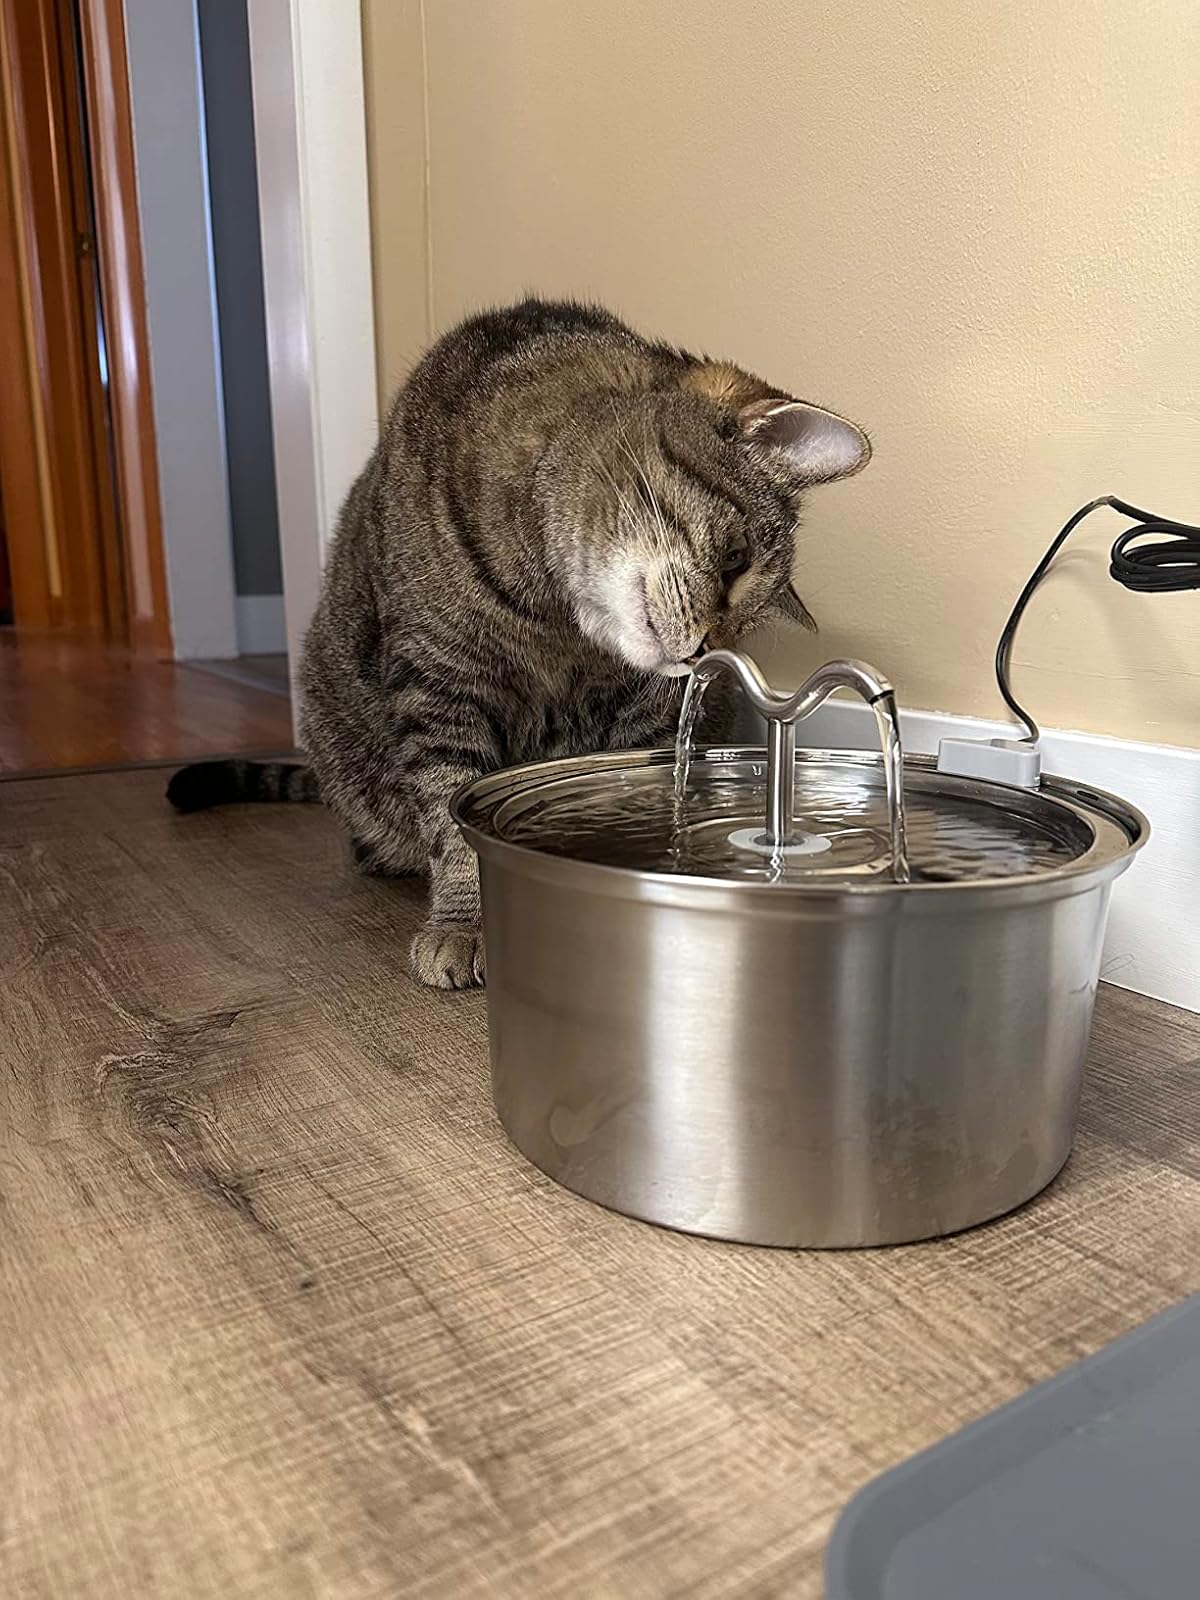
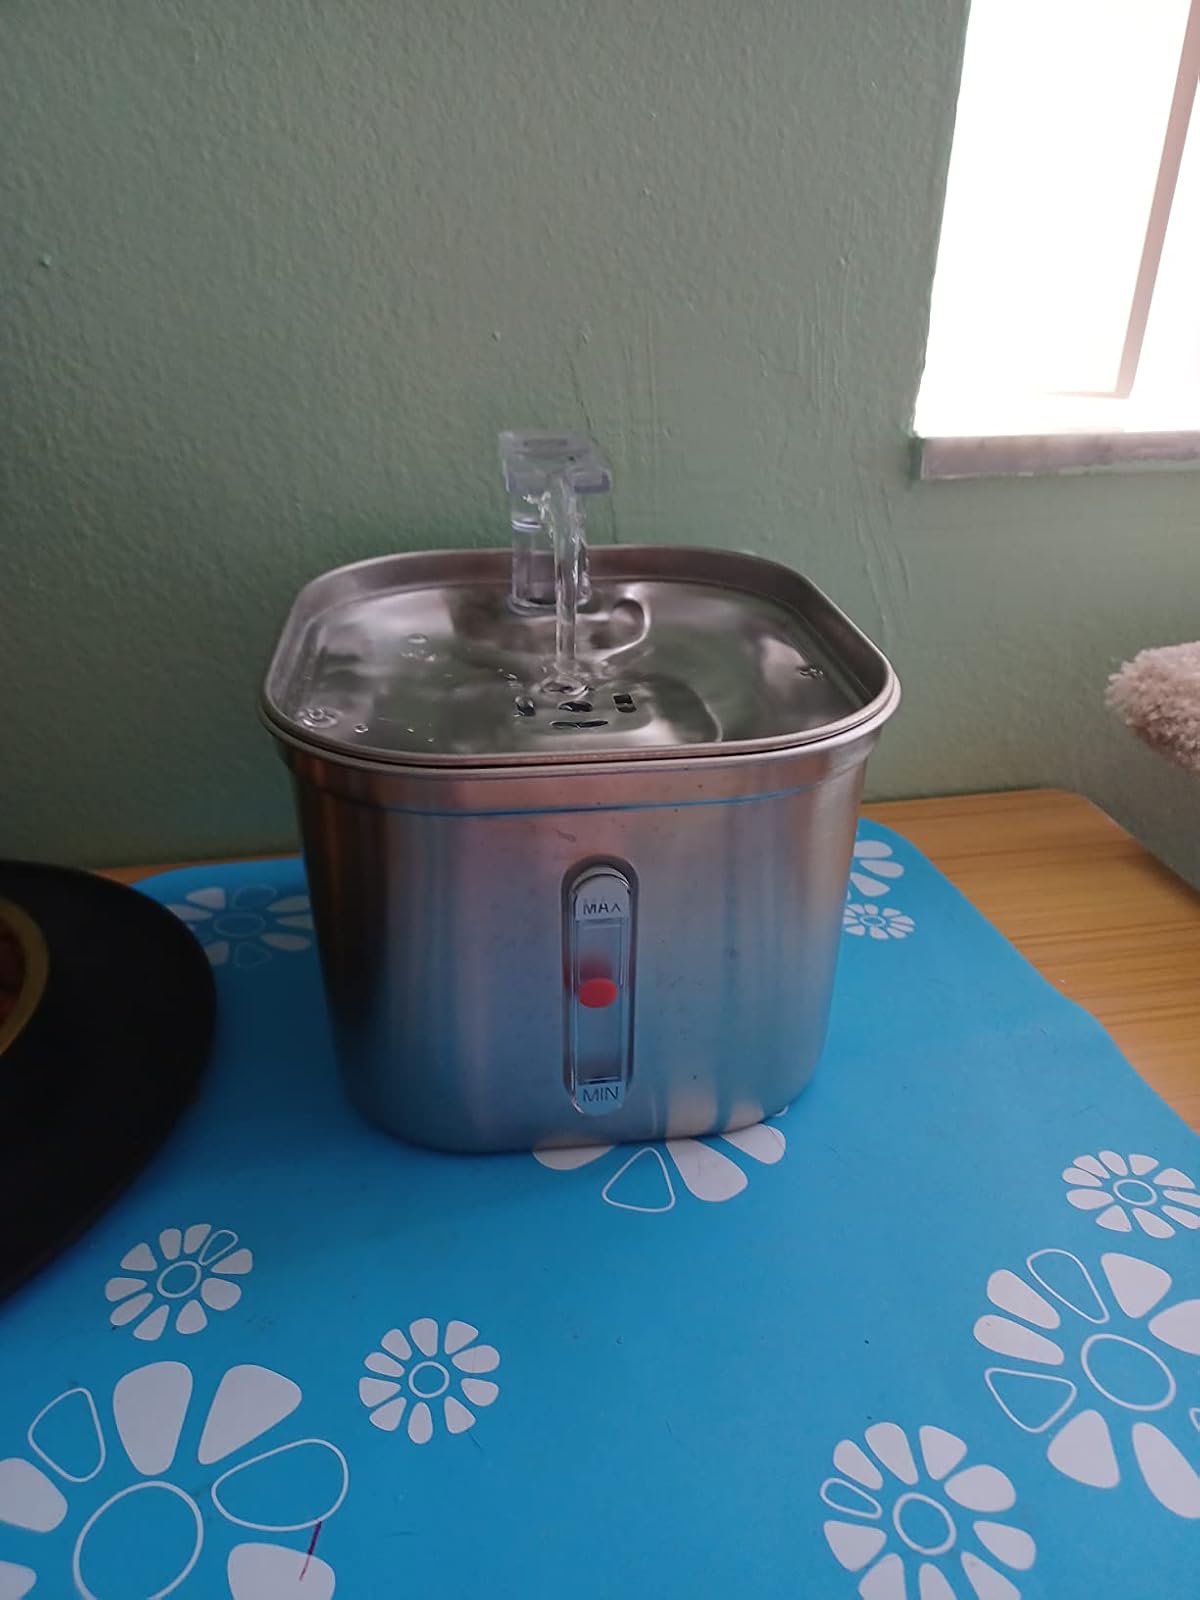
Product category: items_bowl
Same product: no